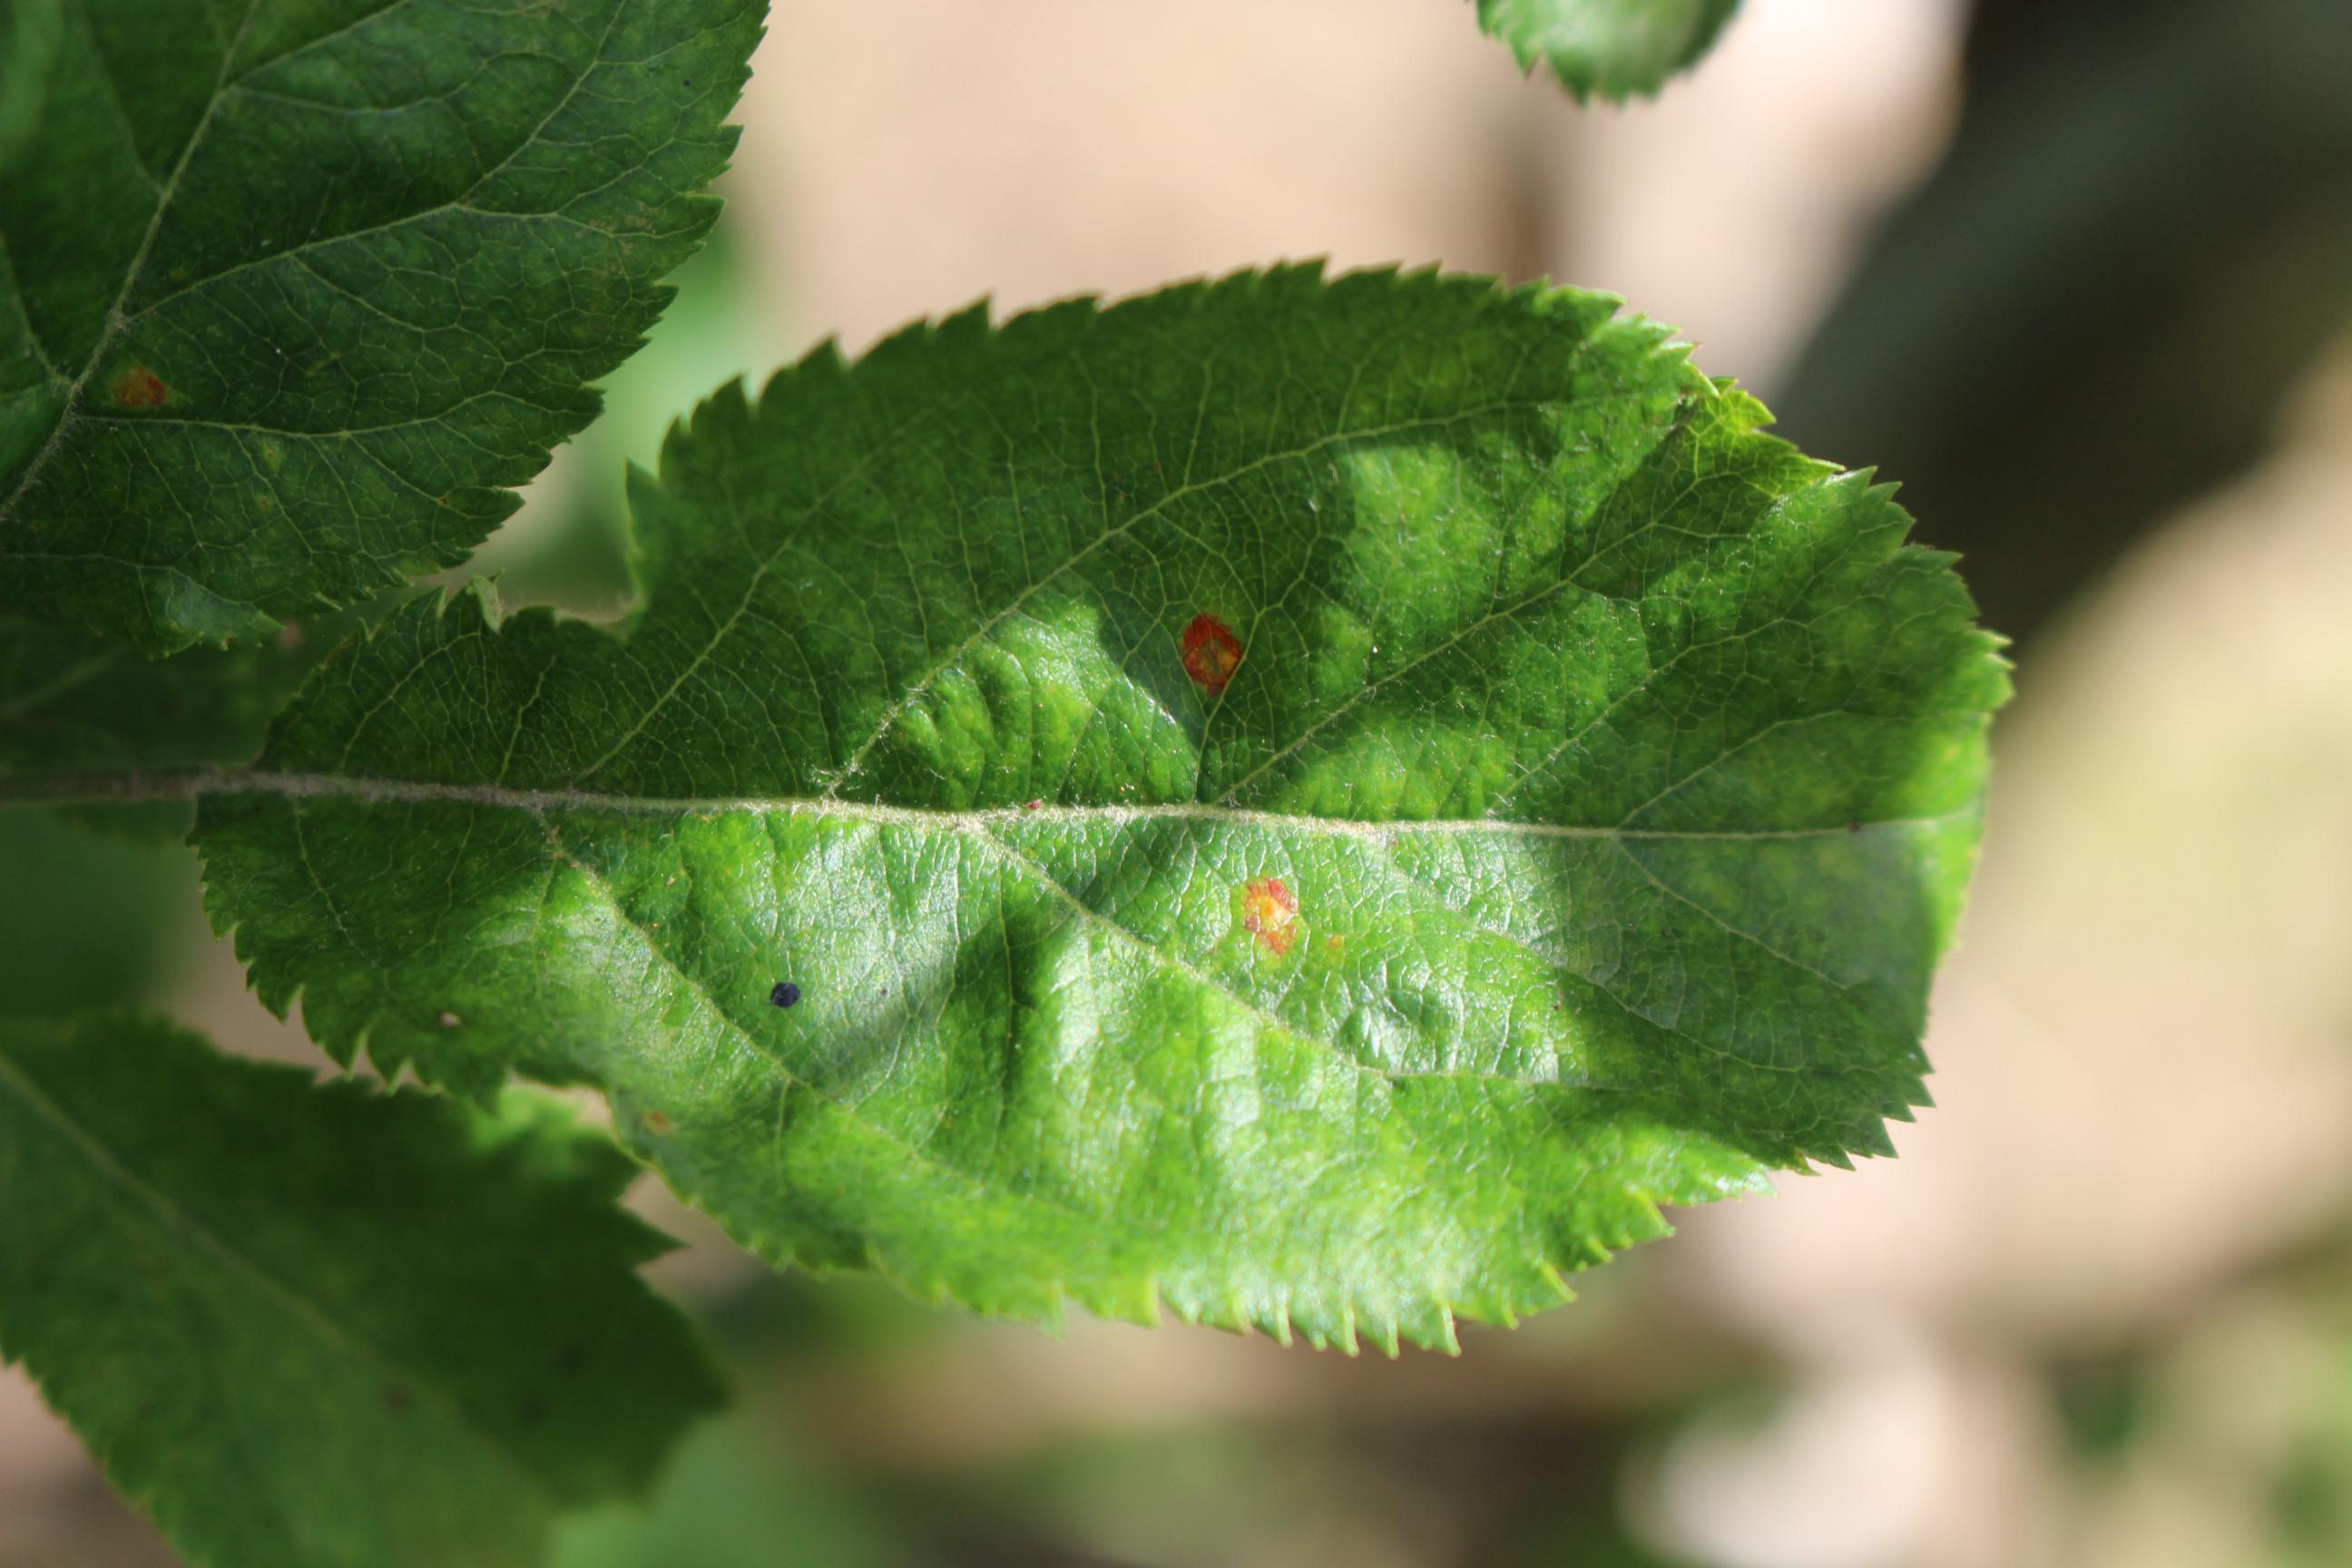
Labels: rust